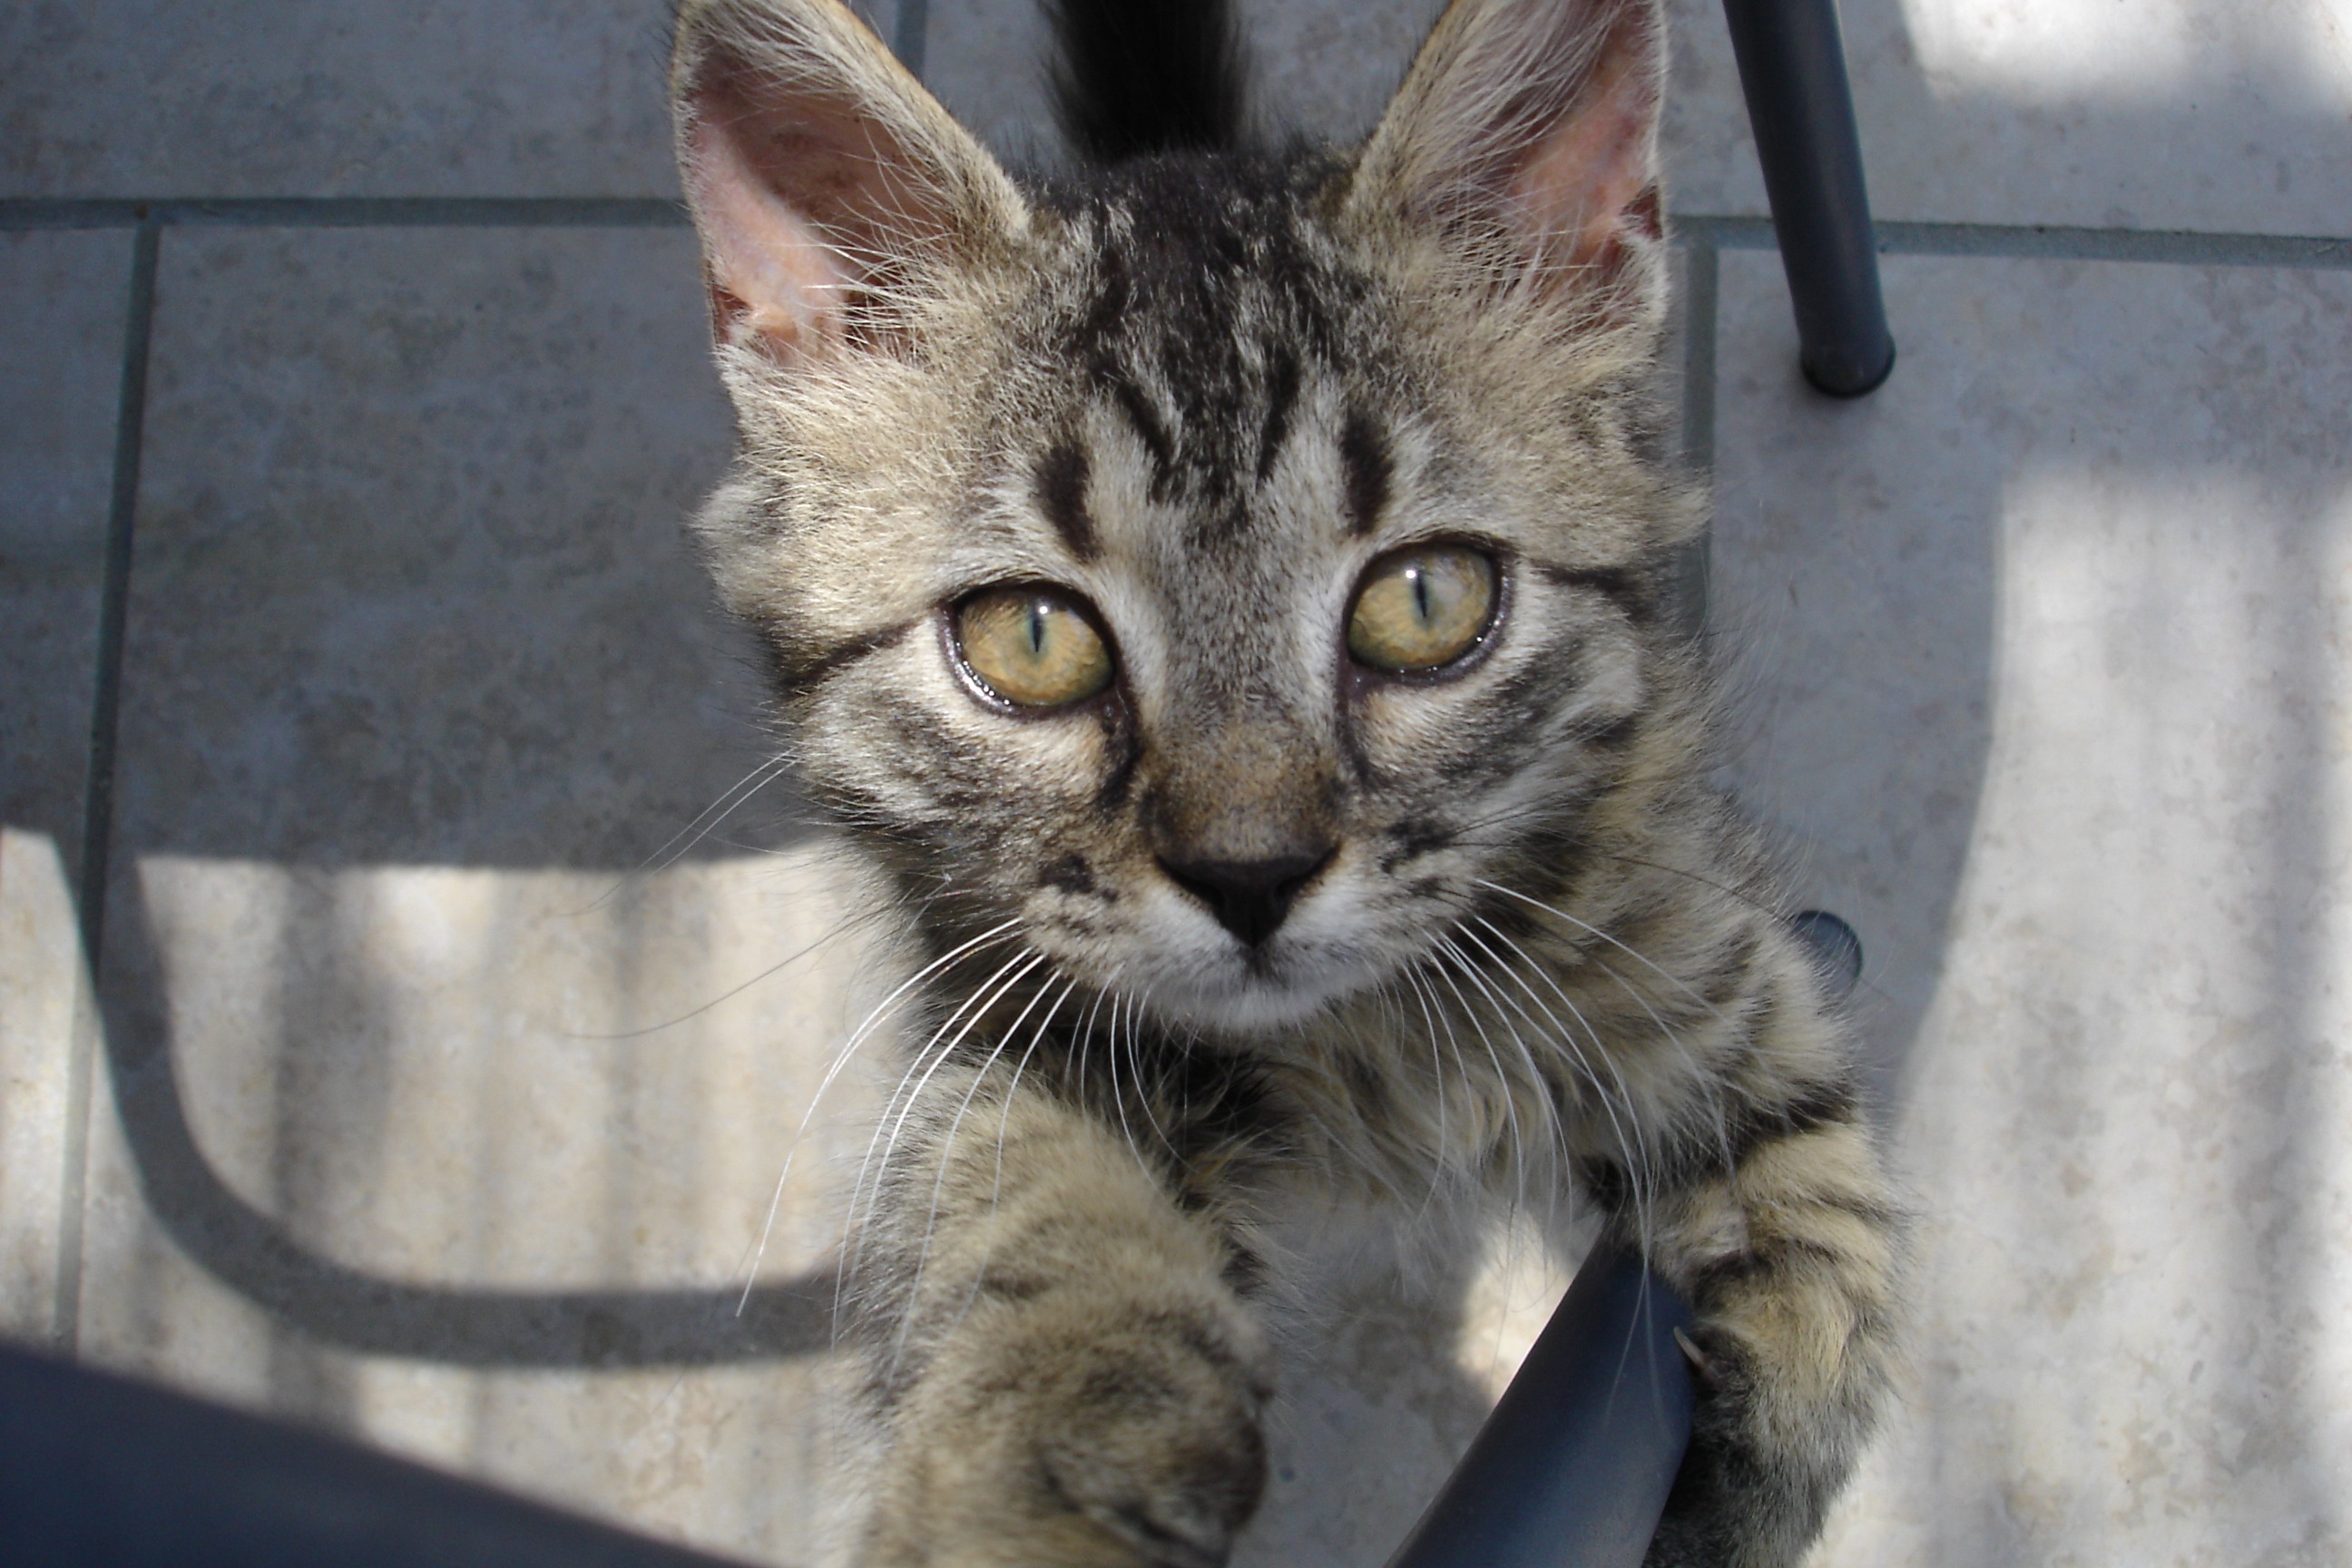
wild, kitten, cat, mammal, fauna, whiskers, vertebrate, begging, european shorthair, wild cat, small to medium sized cats, cat like mammal, domestic short haired cat, pixie bob